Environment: real
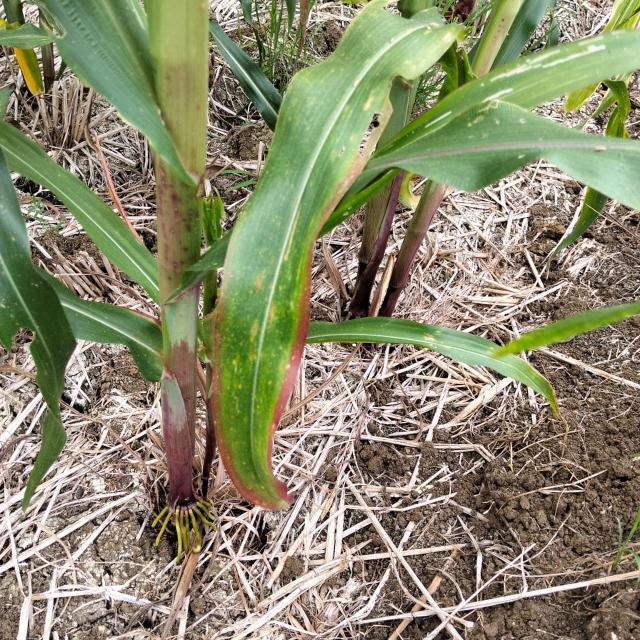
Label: phosphorus_deficiency